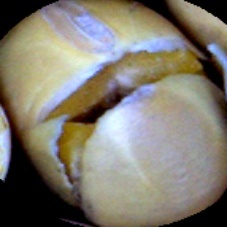
Label: Broken